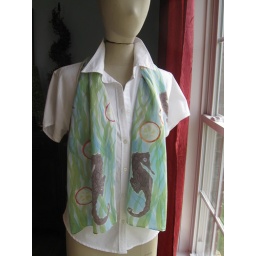
Seahorses and sand dollars in kelpy green